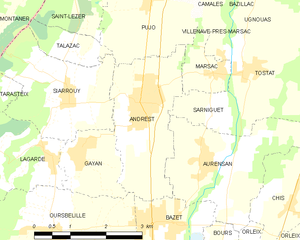
Andrest est une commune française située dans le département des Hautes-Pyrénées, en région Occitanie.